Plinius (crater)

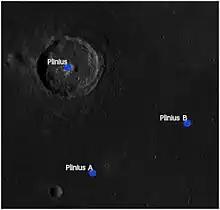
Satellite craters of Plinius

Plinius is a prominent lunar impact crater on the border between Mare Serenitatis to the north and Mare Tranquilitatis to the south. Its diameter is 41 km. The crater is named after the Roman natural scientist and author Pliny the Elder. To the south-southeast of Plinius is the crater Ross, and to the northeast is Dawes. Just to the north is a system of rilles named the Rimae Plinius and touching it is the Brackett crater which is more than a crater diameter north. At the northwest edge of the rille is the Promontorium Archerusia, a cape off the western rim that encloses the Mare Serenitatis.